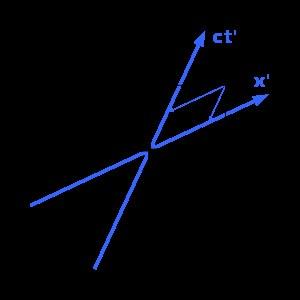
En géométrie, la longueur est la mesure d'une courbe dans un espace sur lequel est définie une notion de distance. La longueur est une mesure linéaire sur une seule dimension, par opposition à la surface qui est une mesure sur deux dimensions, et au volume dont la mesure porte sur trois dimensions. La longueur d'une courbe ne doit pas être confondue avec la distance entre deux points, laquelle est généralement plus petite que la longueur d'une courbe les reliant, la distance la plus courte étant celle mesurée suivant une ligne droite.